Veit Hanns Schnorr von Carolsfeld

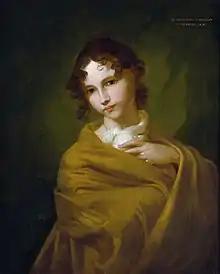
Portrait of the artist's daughter, Juliane Ottilie, c1808

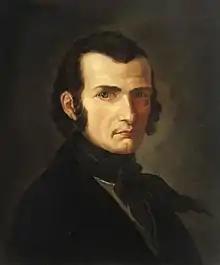
Portrait of the poet Seume

Veit Hanns Friedrich Schnorr von Carolsfeld (11 May 1764 – 30 April 1841) was a German portraitist.